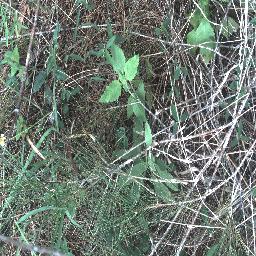
Label: siam_weed